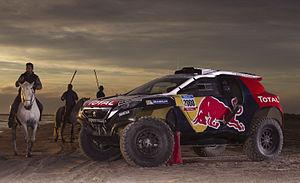
Le Rallye Dakar est un rallye-raid, créé par Thierry Sabine et lancé pour la première fois en décembre 1978. Il s'est disputé depuis lors chaque année, sauf en 2008, entre la fin décembre et la mi-janvier. Initialement disputé en partie en Europe et majoritairement en Afrique, l'épreuve se dispute en Amérique du Sud de 2009 à 2019 puis en Arabie saoudite à partir de 2020. Ce rallye est actuellement organisé par l'organisateur d'événements sportifs français Amaury Sport Organisation.